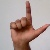
The image shows a hand gesture representing the letter 'L' in Indian Sign Language.